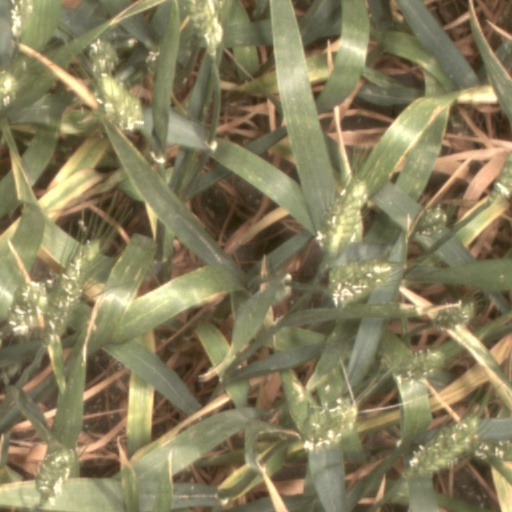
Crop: wheat